St Paul's Catholic College

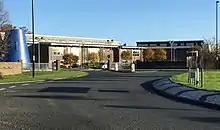
St Paul's Catholic College entrance

The College first opened on 9 September 1963 as a modern secondary school serving the Mid-Sussex area. It was originally situated in the nearby town of Haywards Heath but relocated to its current site at the northwestern edge of Burgess Hill in September 2004.